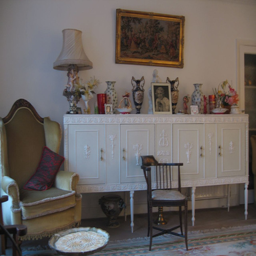
this image is a living room setting with knick knacks
A long white cabinet with decorative vases and a picture on it.
A room has a large white cabinet in it.
A living area with a cabinet, chair and many vases.
Vases and figurines line a long piece of furniture next to chairs, a lamp, and a picture.